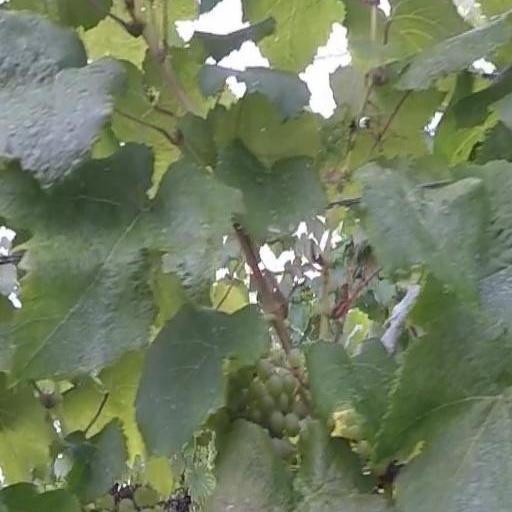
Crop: grape